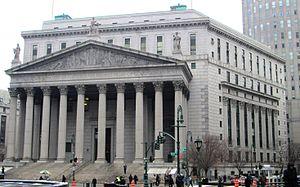
Centre Street est une rue de Manhattan à New York.
L'édifice de la Cour Suprême de l'État de New York, à l'origine connu comme le palais de justice du Comté de New York, est situé 60 Center Street à Foley Square, dans le Civic Centre du quartier de Manhattan, à New York. Il abrite les chambres civiles et d'Appel de la Cour Suprême du Comté de New York pour la Première circonscription Judiciaire, qui est coextensive à Manhattan, ainsi que les bureaux du Greffier du Comté de New York.